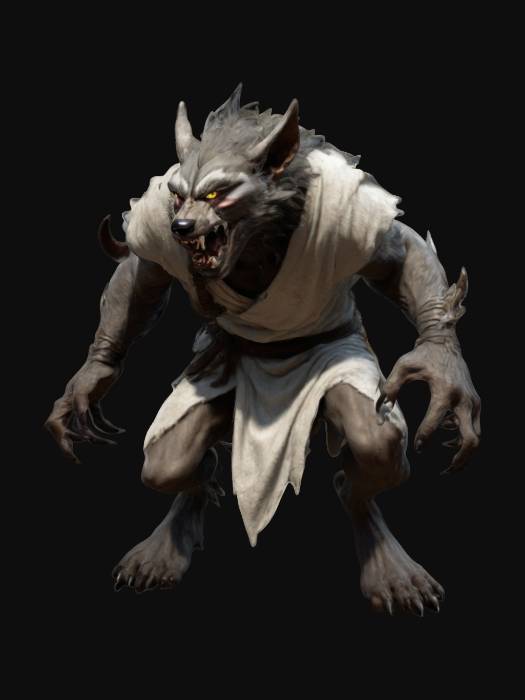
미적 점수 (1~10점): 8